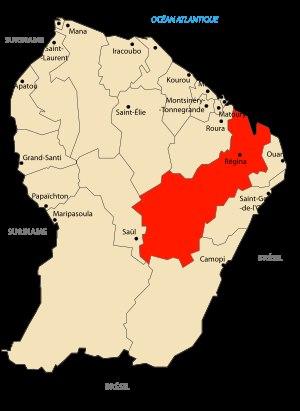
Régina est une commune française située dans le département de la Guyane.